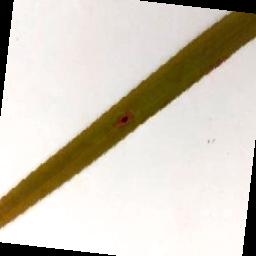
Label: Rice___Brown_Spot